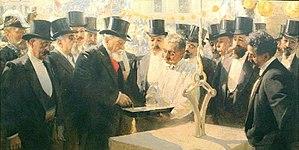
Armand Fallières pose la première pierre du théatre Ducourneau, Agen, 1906
Antoine Calbet, né le 16 août 1860 à Engayrac et mort le 21 août 1942 à Paris 15ᵉ, est un peintre, aquarelliste, dessinateur, graveur et illustrateur français.
Le Théâtre Ducourneau est un théâtre public situé place du docteur-Esquirol, à Agen, dans le département de Lot-et-Garonne.